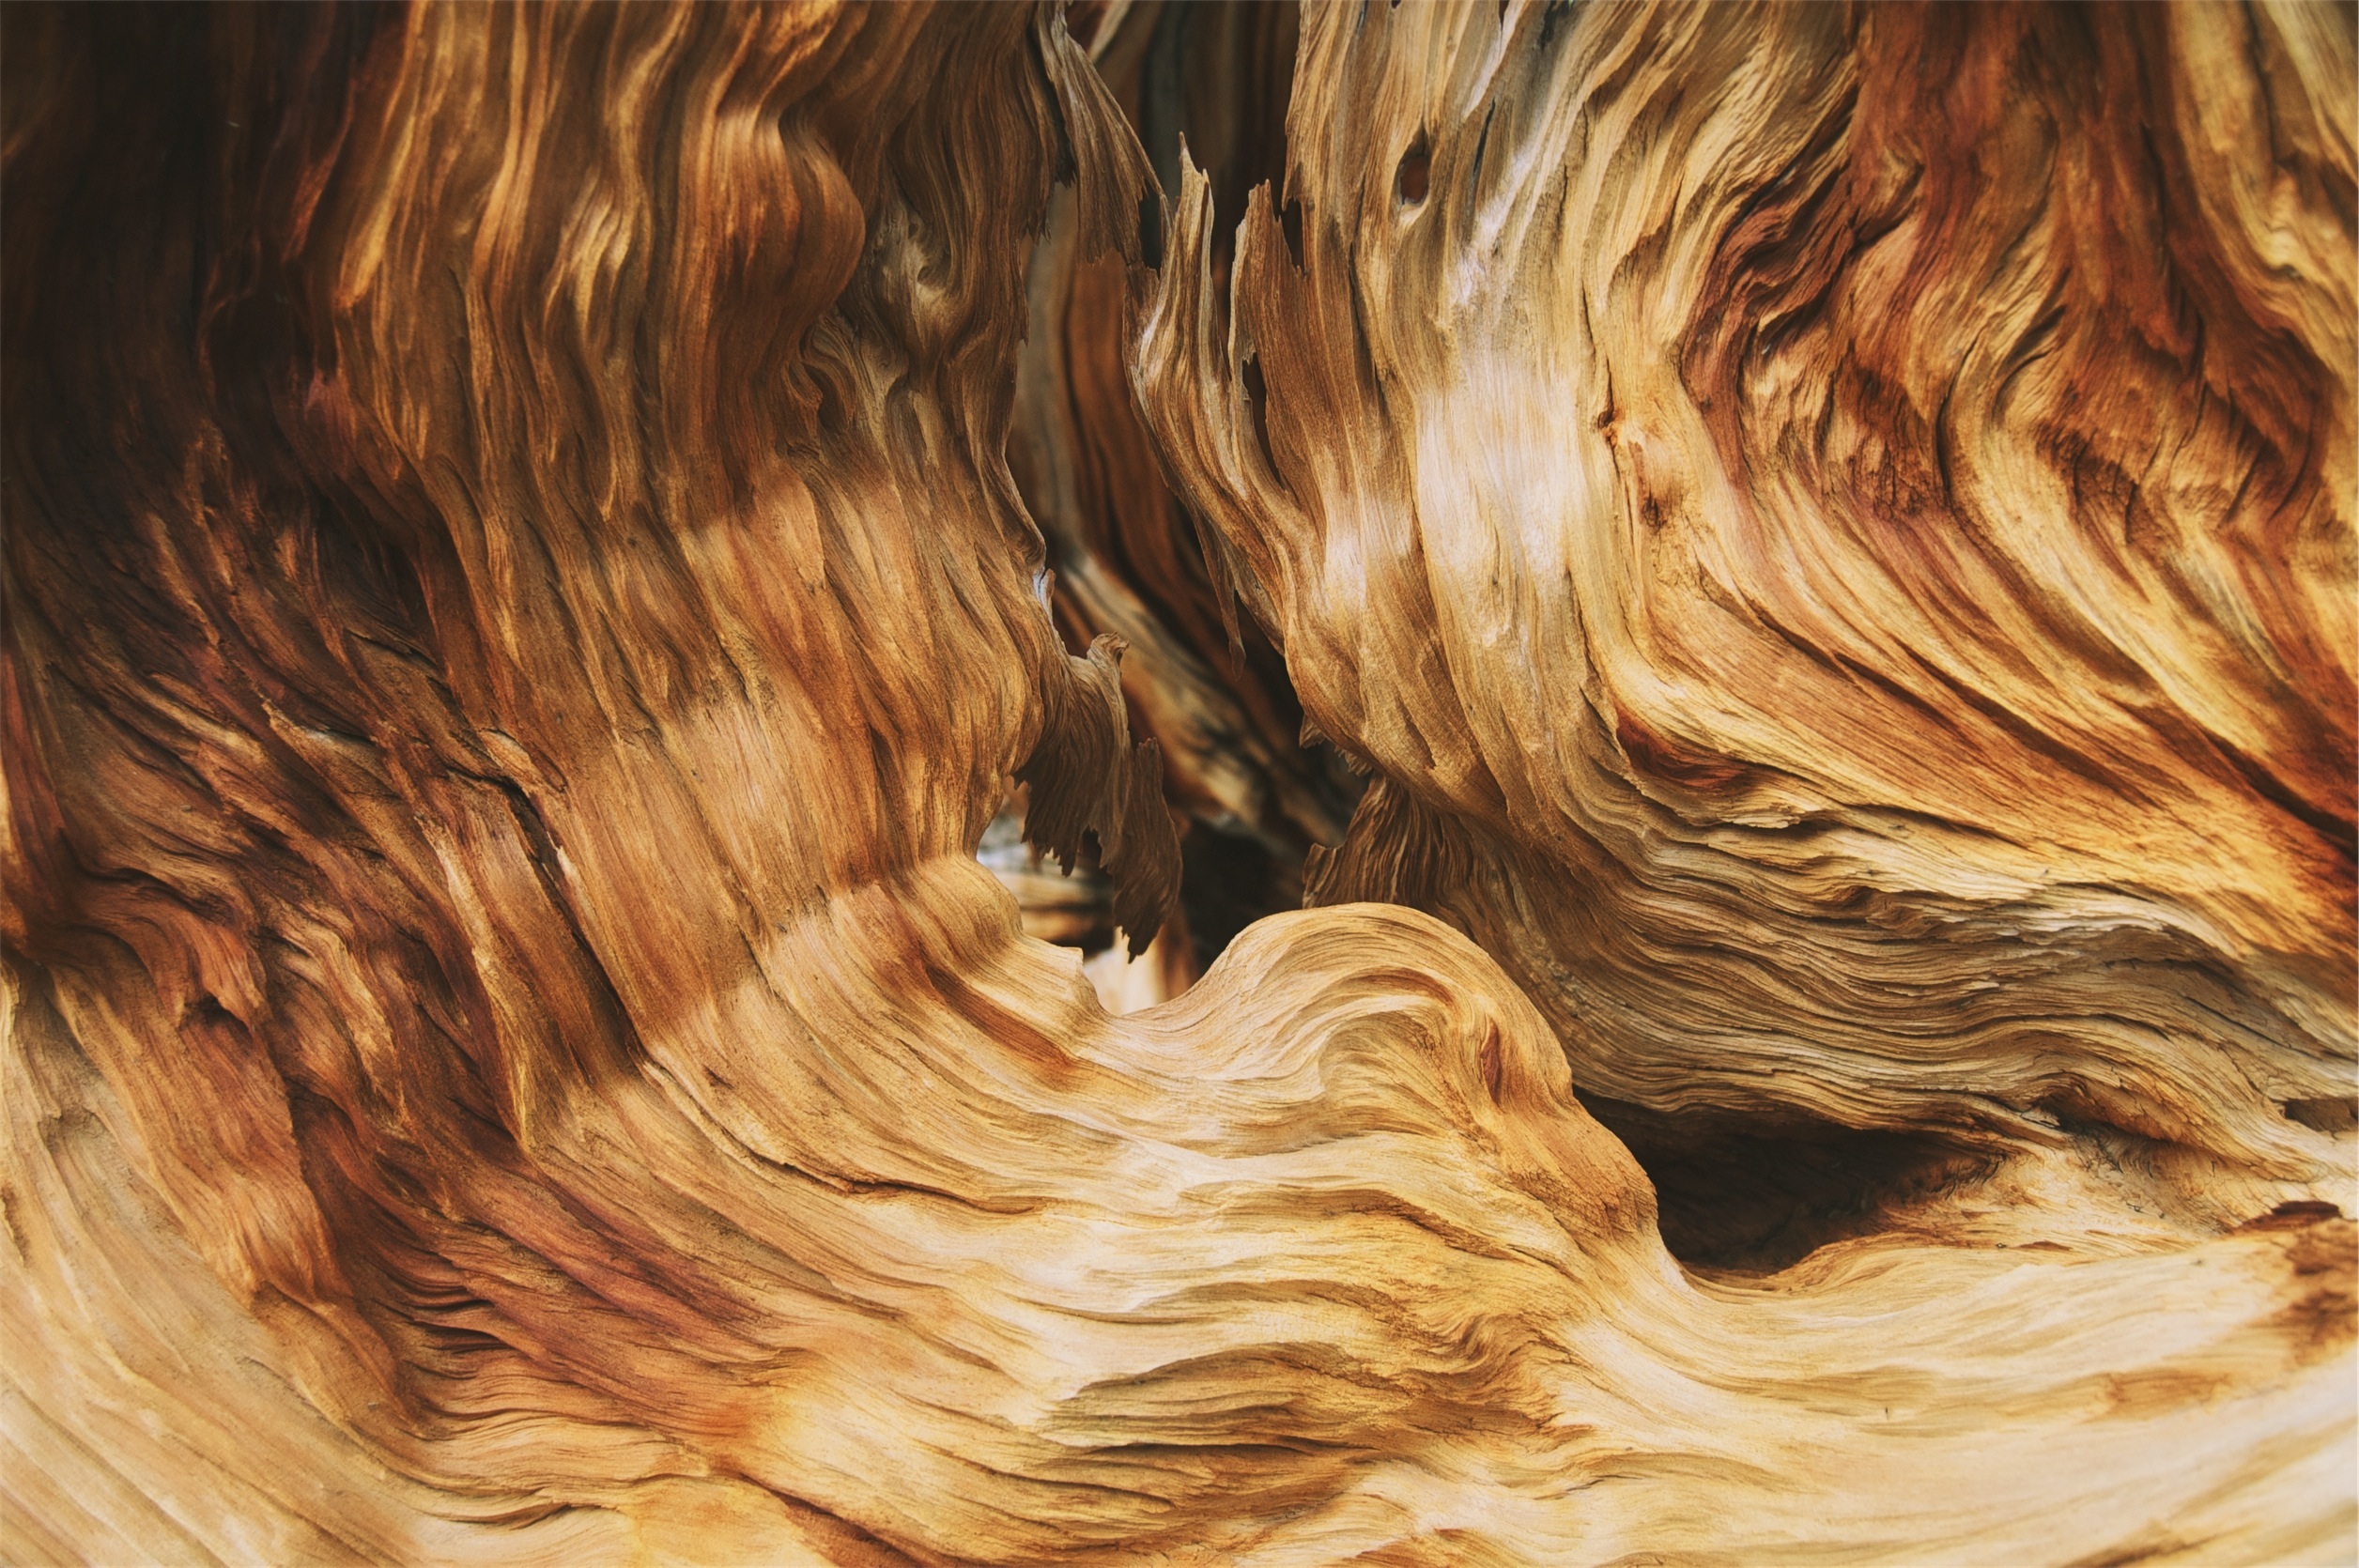
nature, light, structure, wood, antique, texture, old, formation, pattern, natural, brown, rough, material, surface, close up, decorative, oak, medicinal mushroom